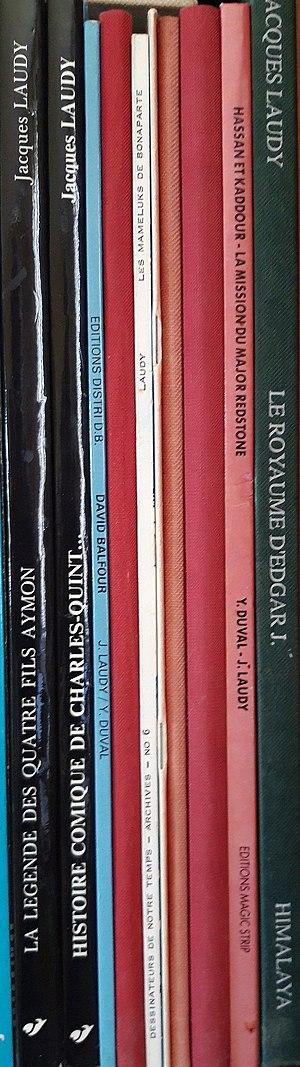
Hassan et Kaddour est le nom d'une série de bande dessinée, créée par le dessinateur Jacques Laudy avec des scénarios de Jacques Van Melkebeke puis d'Yves Duval. Hassan et Kaddour sont deux garnements vagabonds et farceurs au pays des mille et une nuits. Cette série paraît dans Tintin de 1948 à 1962.
Jacques Laudy, né à Schaerbeek le 7 avril 1907 et décédé le 28 juillet 1993, était un peintre et un dessinateur belge de bande dessinée, auteur des séries Hassan et Kaddour et d'adaptations en bande dessinée d'œuvres littéraires comme Les quatre fils Aymon, Rob Roy ou David Balfour. Ce dessinateur classique, perpétuant un genre de graphisme illustratif inspiré par Arthur Rackham ou Anton Pieck, a été un des fondateurs du Journal Tintin en 1946 avec Hergé, Jacques Van Melkebeke, Edgar P. Jacobs et Paul Cuvelier. Son physique a inspiré à Edgar P. Jacobs le personnage de Francis Blake dans la célèbre série de bande dessinée Blake et Mortimer.